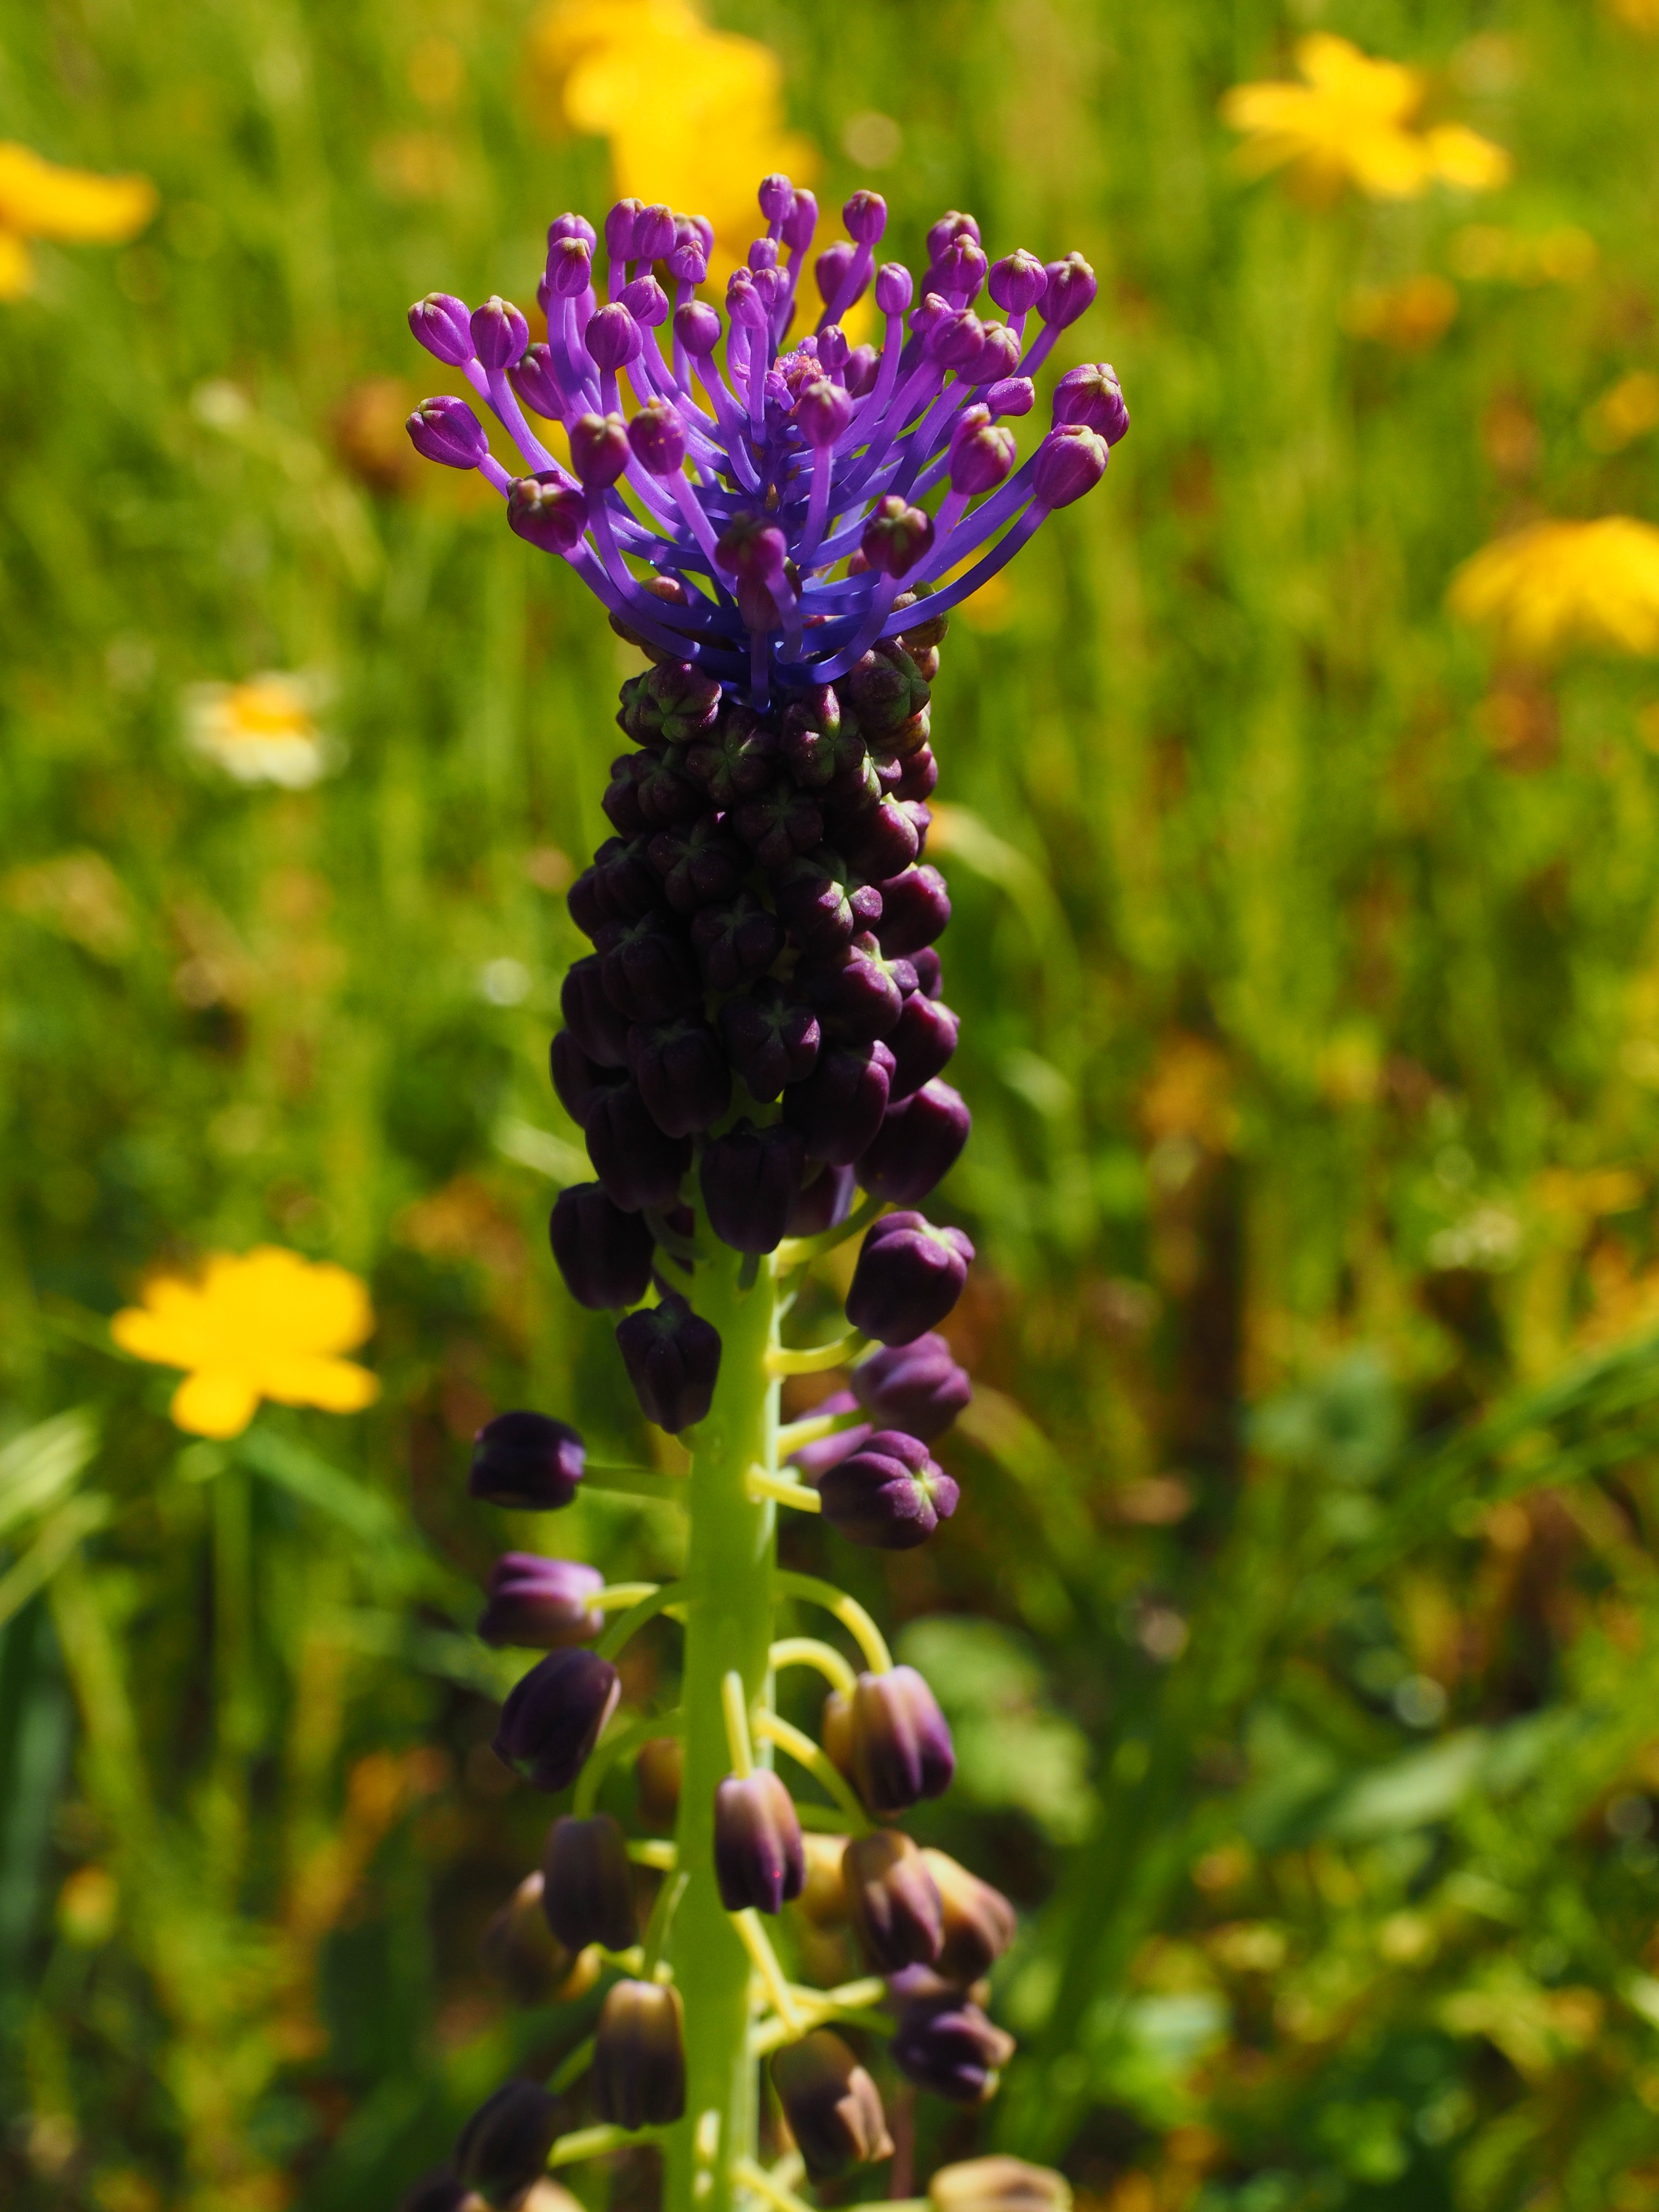
table, blossom, plant, meadow, prairie, flower, bloom, herb, botany, flora, lavender, wildflower, violet, branches, muscari, flower meadow, lupin, reddish, bluish, medicinal plant, ornamental plant, inflorescence, spherical, flowering plant, oblong, globose, asparagaceae, schopf, asparagus plant, annual plant, land plant, english lavender, french lavender, hyssopus, dactylorhiza praetermissa, muscari comosum, schopf grape hyacinth, flower clusters, flower schopf, display apparatus, regenballist, wind loyal, animal spreader, bisamhyazinthe, banghal, hundskerlauch, krohenzwibbel, blue spring snowflake flower, wild onion, monstrosum, tapered, reddish violet, bluish violet, end of grape